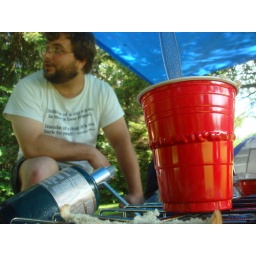
Bacon fat was poured over some water in the plastic cup.